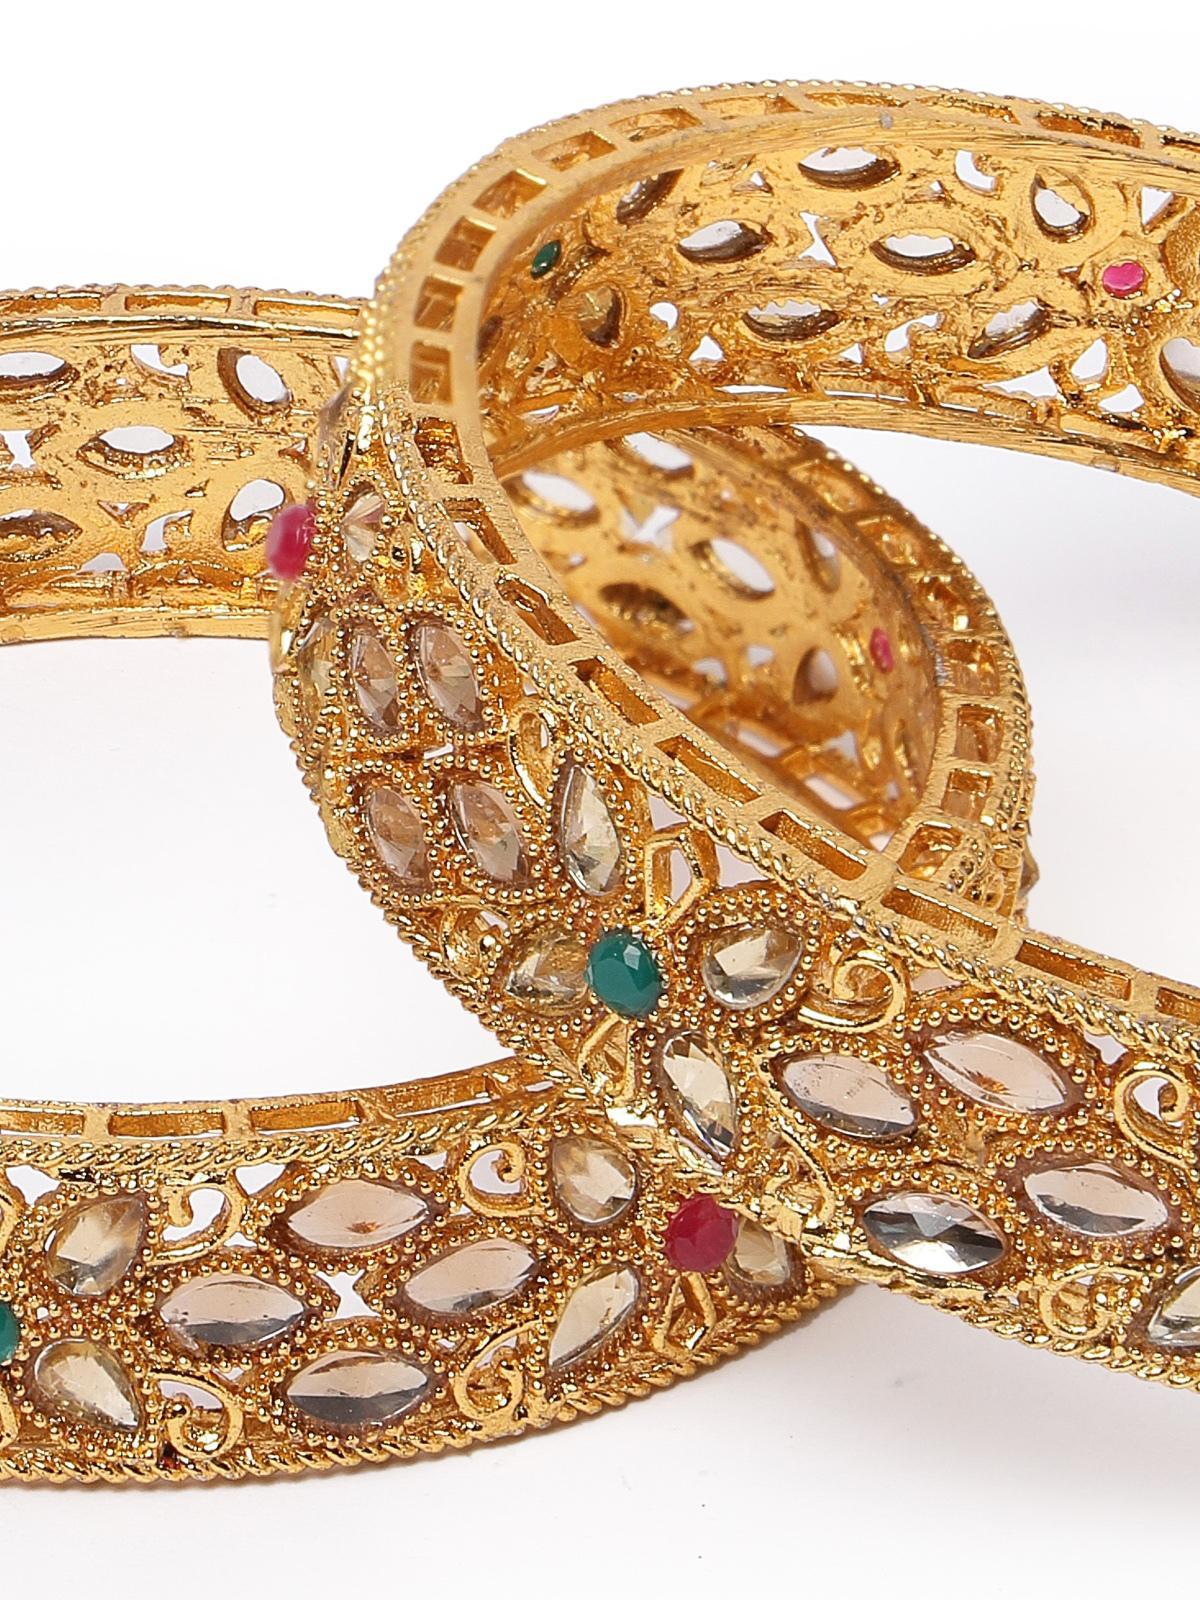
Sukkhi Eye-Catchy Floral Style Gold Plated Red And Green Broad Bracelet Bangle Set Jewellery for Women & Girls | Set of 2 Latest Design | Birthday Anniversary Gift for Women|B105890_2.6
Type: Bracelets & Bangles
Brand: Sukkhi
Price: Rs. 359
 Adorn your wrists with the Sukkhi Eye-Catchy Floral Style Gold Plated Broad Bracelet Bangle Set for Women & Girls. This set of two captivates with a delightful floral design in a vibrant blend of red and green, showcasing the latest design trends. The gold-plated finish adds an opulent touch to any ensemble. Sized at 2.4, 2.6 and 2.8, these bracelets make for a perfect birthday or anniversary gift, celebrating contemporary style and timeless beauty for the special women in your life with a set that's both eye-catching and versatile.Disclaimer:There may be slight variation in shade and colour due to photographic effects and monitor settings
Included: 2 Bangles